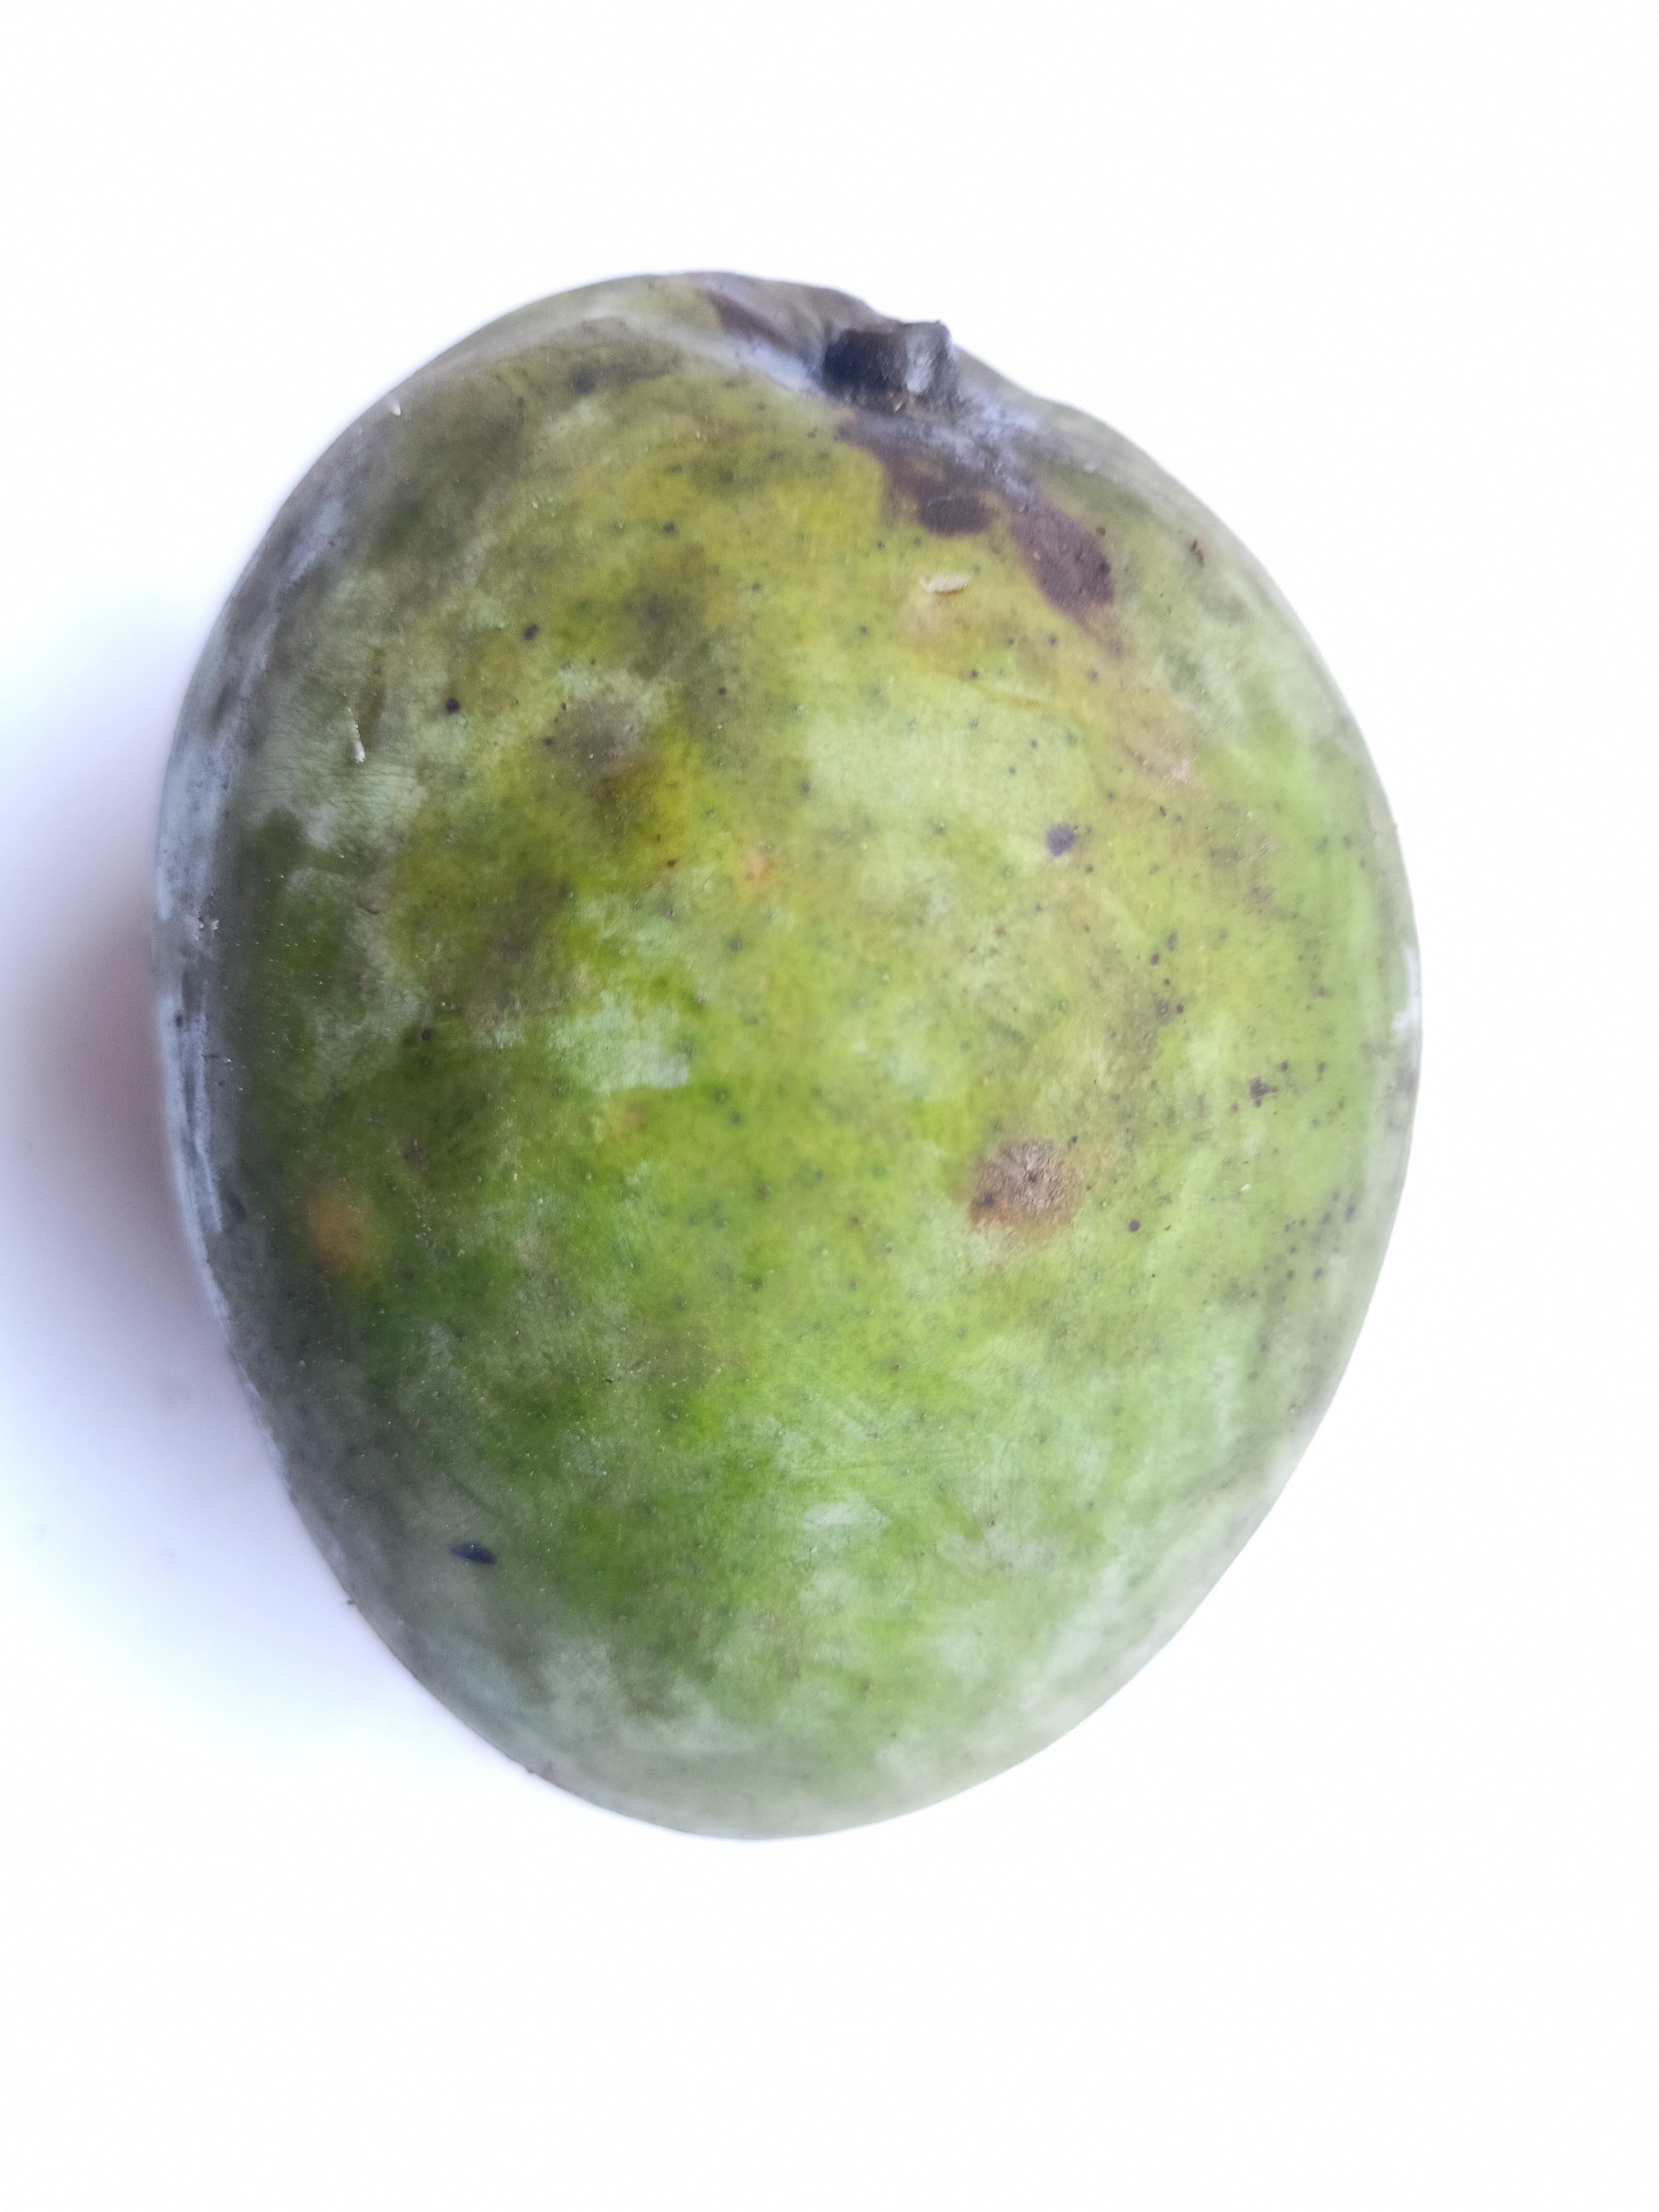
Mango variety: Khrishapat